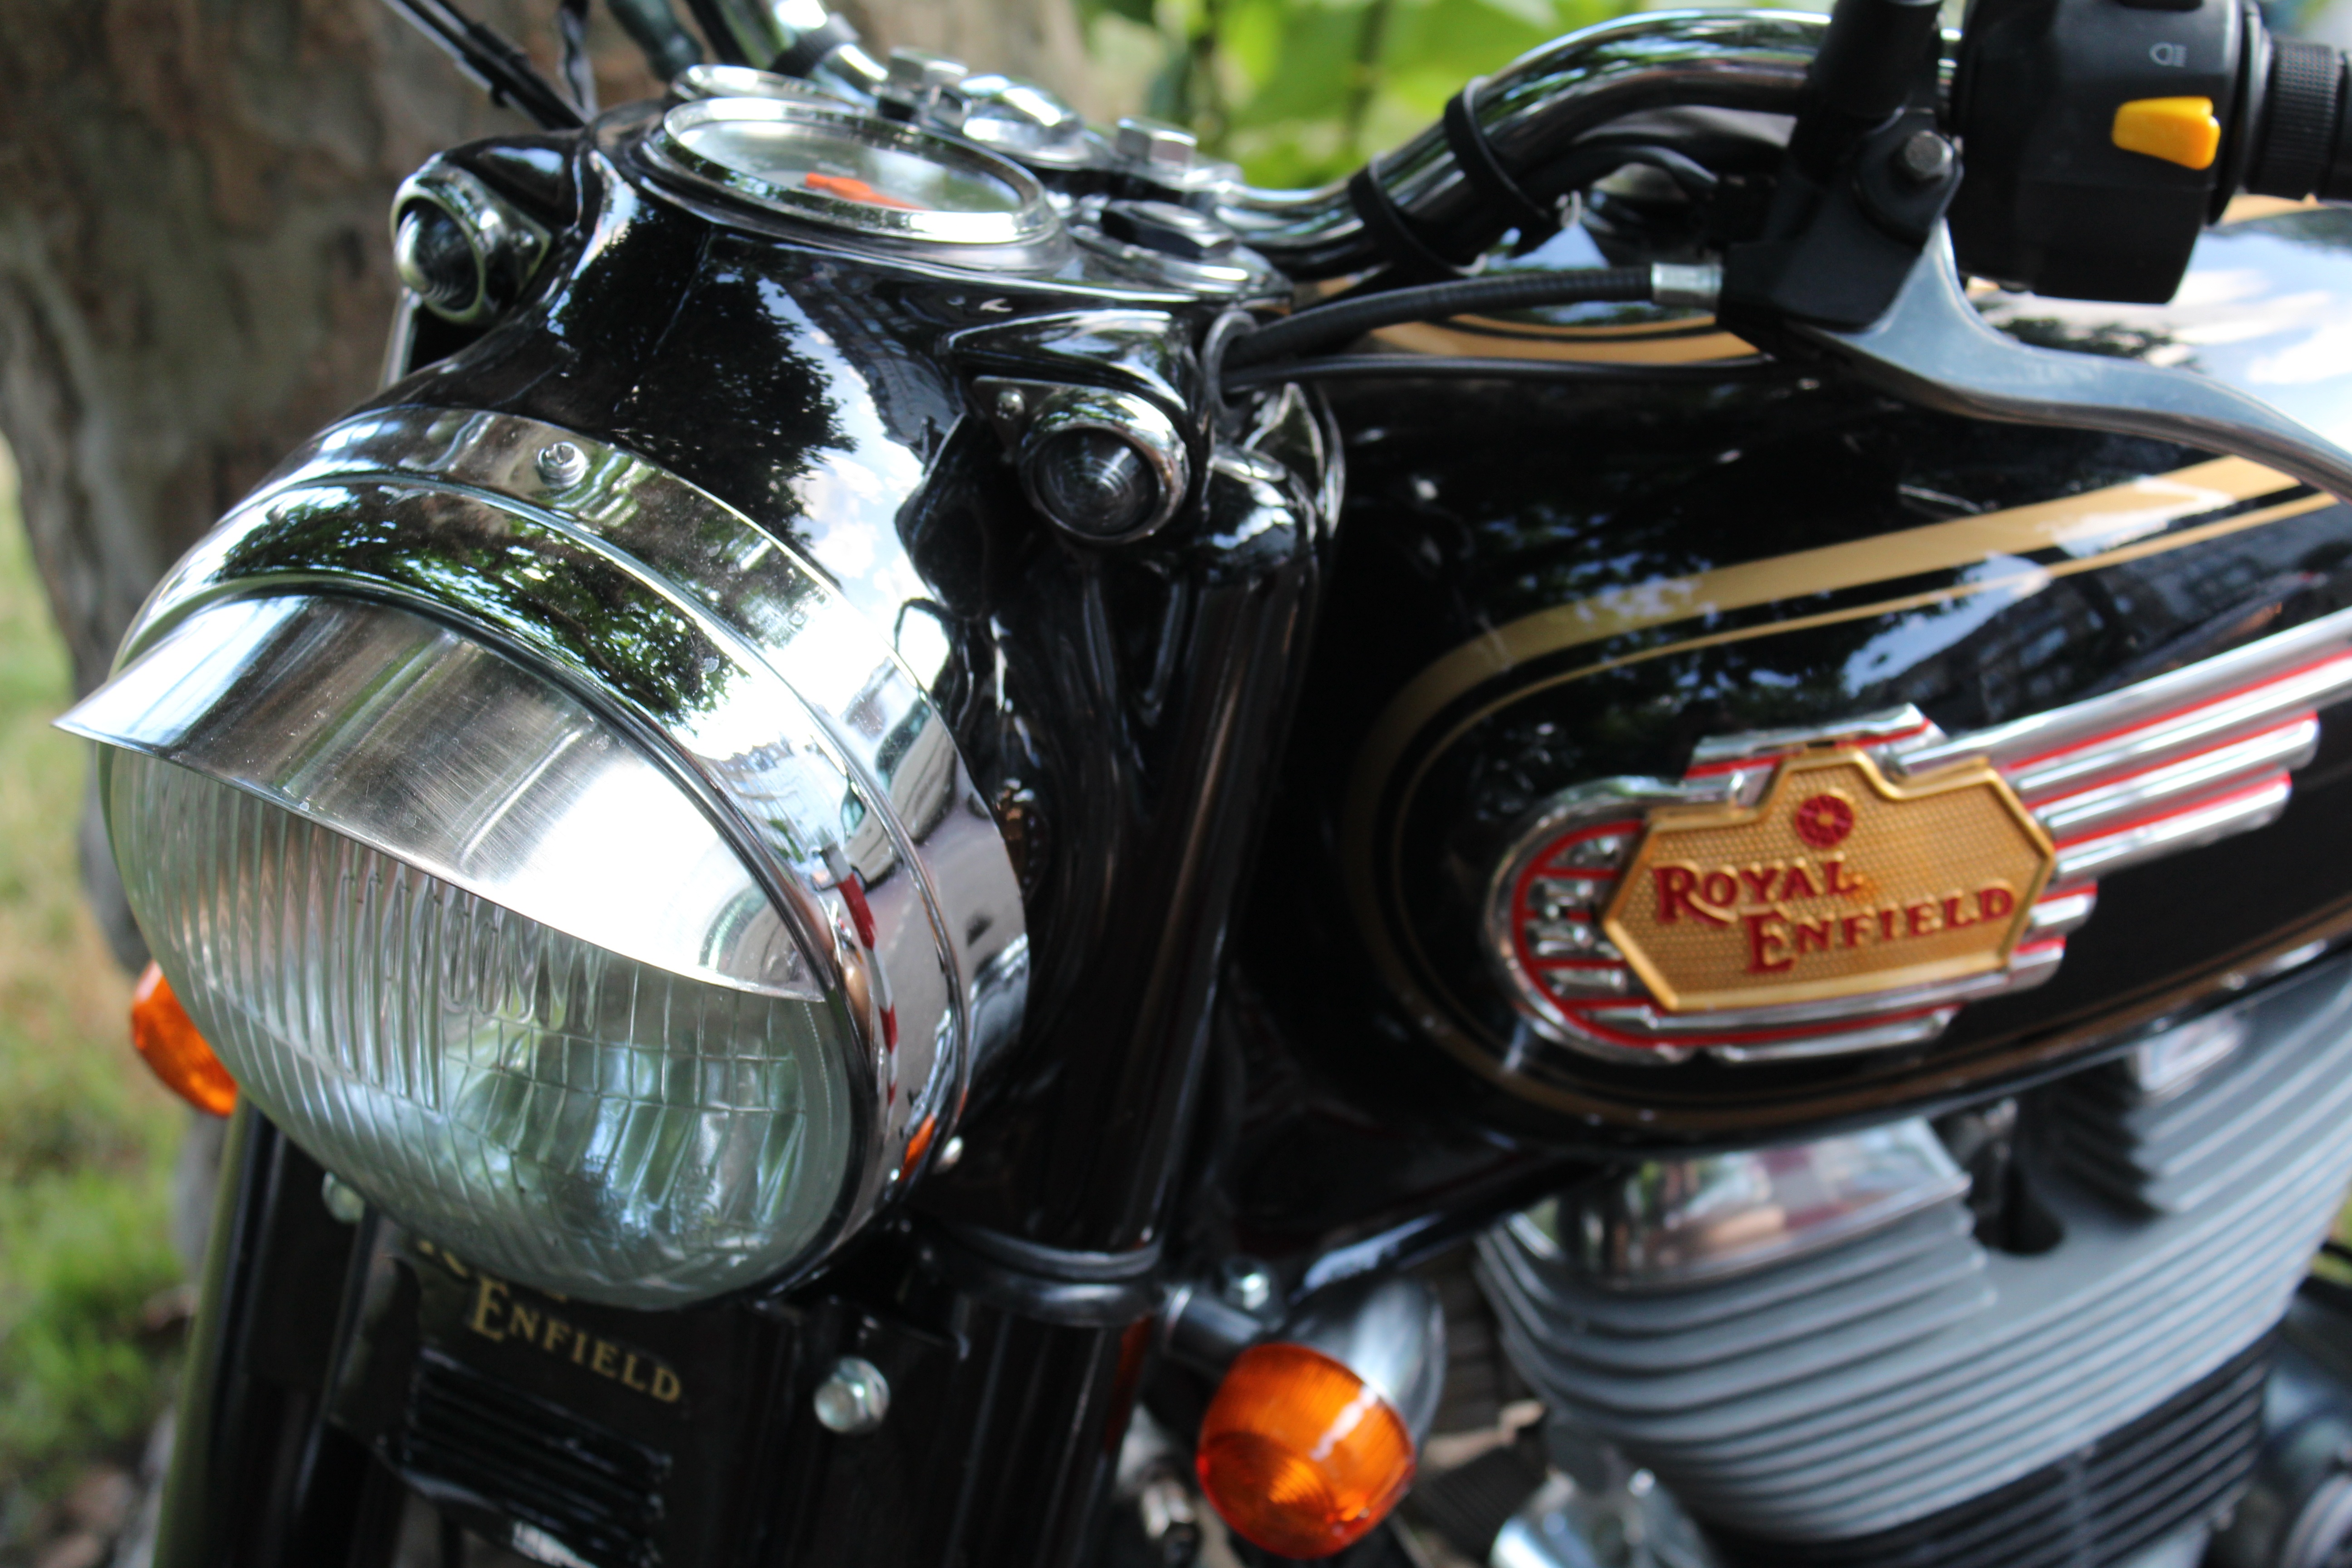
car, wheel, glass, bike, vehicle, motorcycle, engine, oldtimer, chopper, cruiser, dusseldorf, motorcycling, land vehicle, automobile make